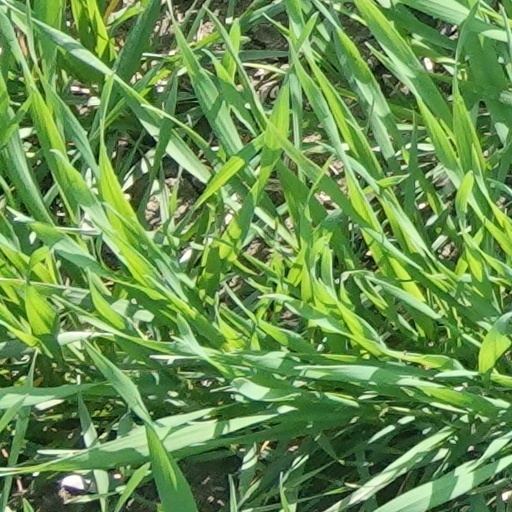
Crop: wheat